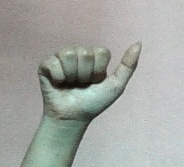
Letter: dhad